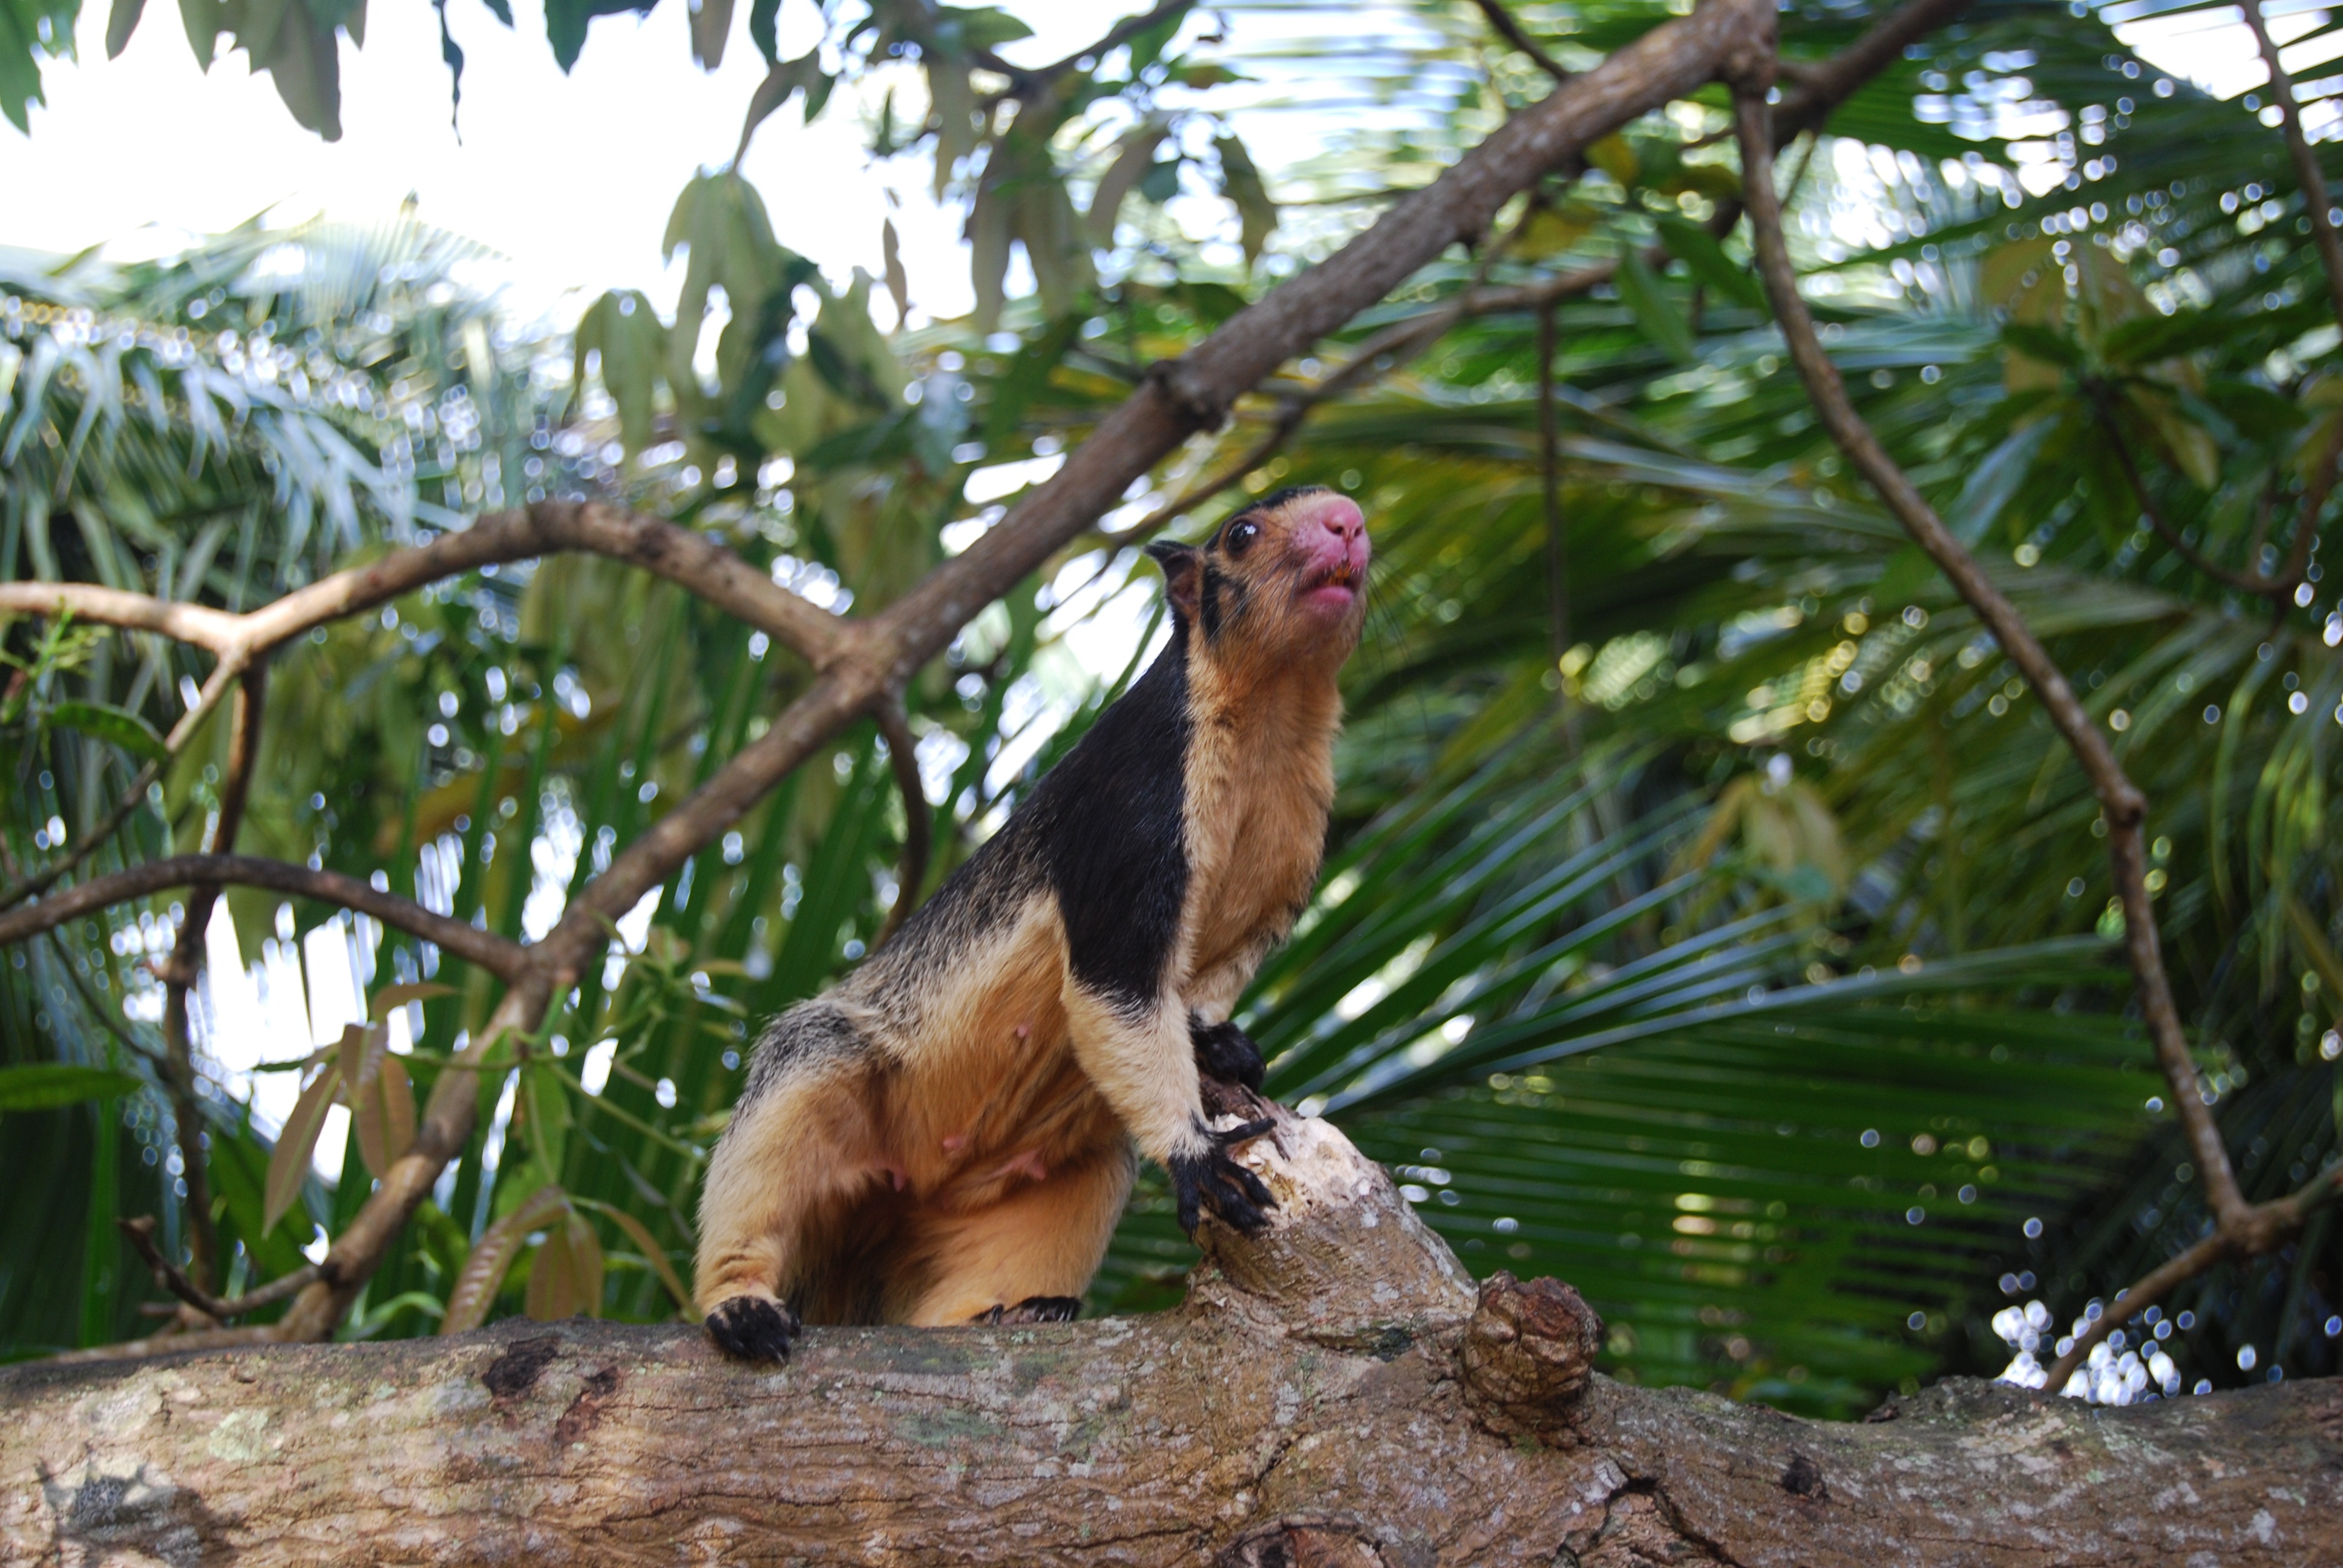
tree, branch, wildlife, zoo, jungle, rodent, fauna, rainforest, sri lanka, giant squirrels